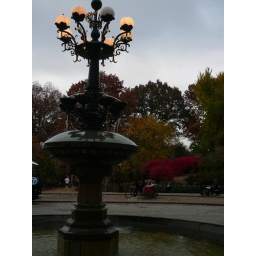
i like the red bushes in the back ground and the way this light looks like a chandelier in some old house.